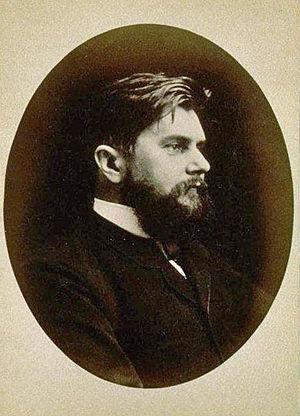
Victor Henry. Meyer, Antoine. Photographe. Bibliothèque nationale et universitaire de Strasbourg
L’université de Lille est une université française publique située à Lille. Avec près de 75 000 étudiants, elle est l'une des plus grandes universités francophones. Étalée sur cinq principaux campus de la métropole lilloise, ses 23 composantes proposent des formations réparties en quatre grands domaines : Arts, lettres, langues, sciences humaines et sociales ; Droit, économie, gestion ; Santé ; Sciences et technologies.
Victor Henry est un linguiste français, né le 17 août 1850 à Colmar en France et mort à Sceaux le 6 février 1907.